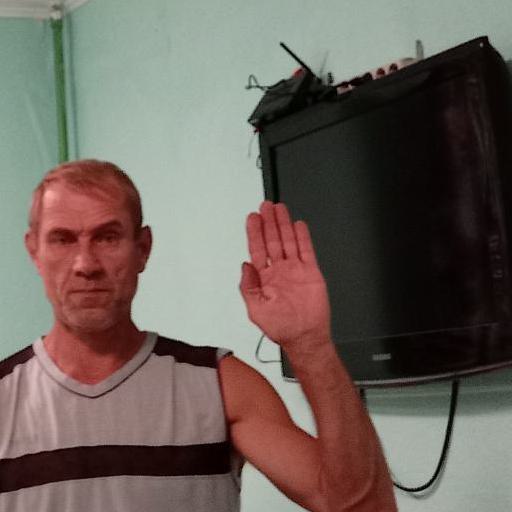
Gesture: stop